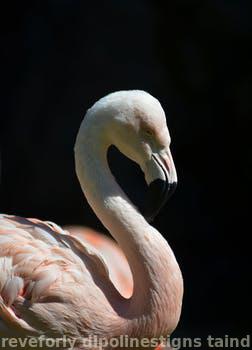
Label: Watermark